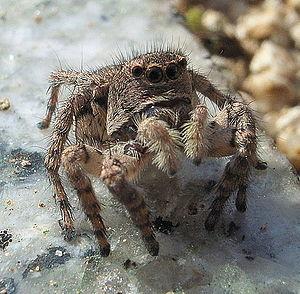
Asianellus est un genre d'araignées aranéomorphes de la famille des Salticidae.
Asianellus festivus est une espèce d'araignées aranéomorphes de la famille des Salticidae.